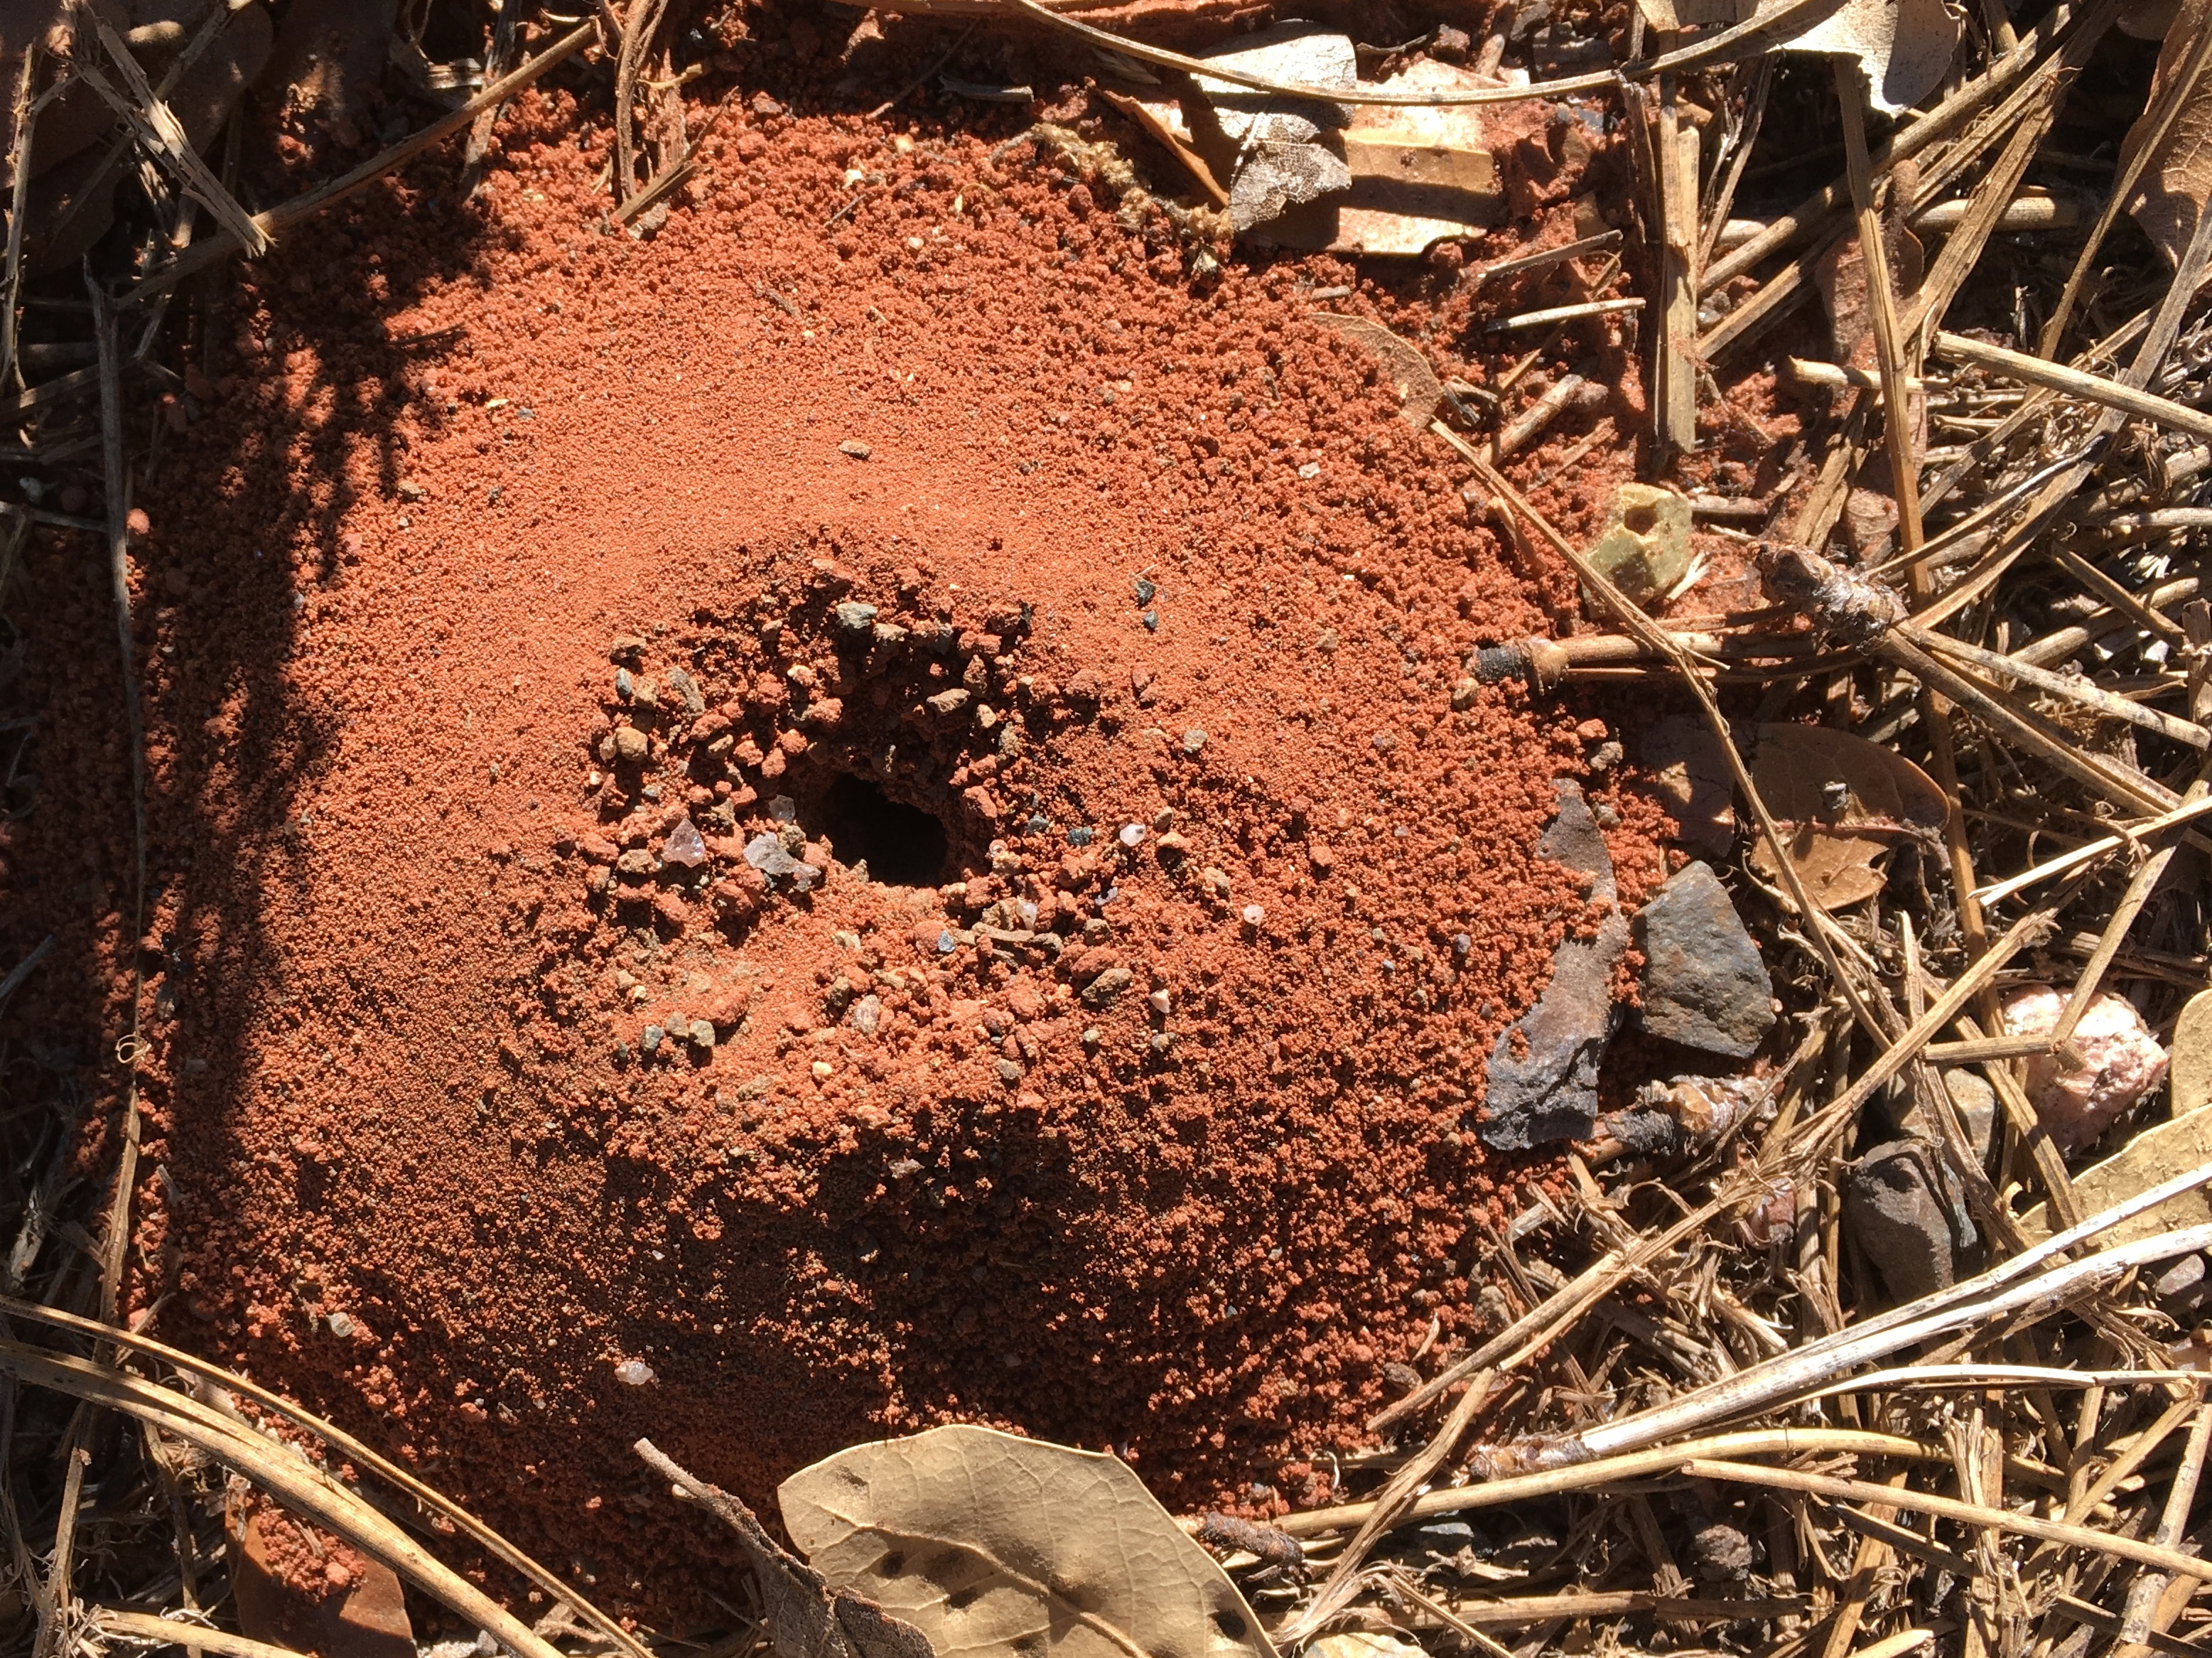
insect, soil, invertebrate, ant, pest, membrane winged insect